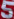
Number: 5